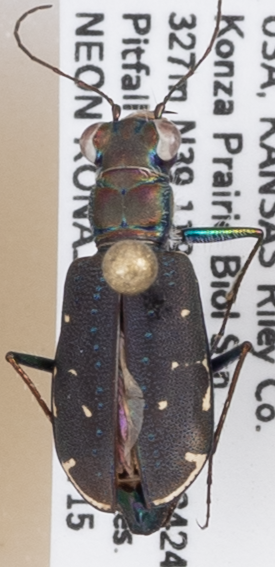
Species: Cicindela punctulata punctulata
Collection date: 2020-07-15
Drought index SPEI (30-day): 0.444
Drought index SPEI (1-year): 0.8
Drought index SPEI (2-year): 2.09